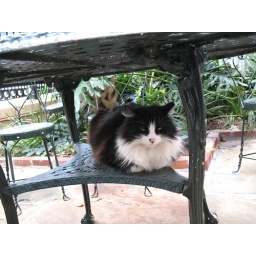
This guy, friendlier than he looks, made himself at home under a table at Cafe Beignet, in the French Quarter.